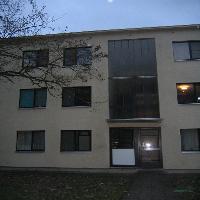
Weather: sun or clear